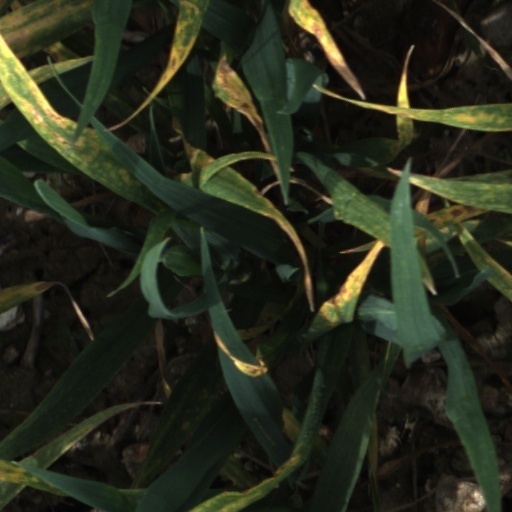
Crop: wheat